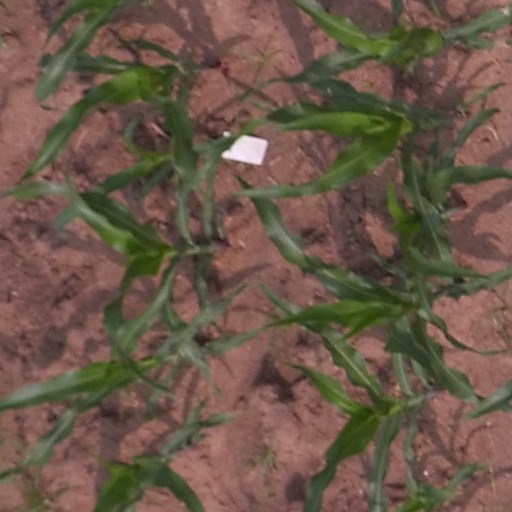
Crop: maize; corn